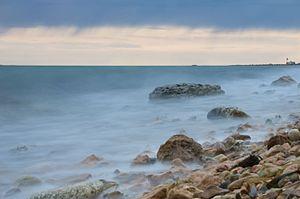
iles Kerkennah (Sidi Fredj) site RAMSAR